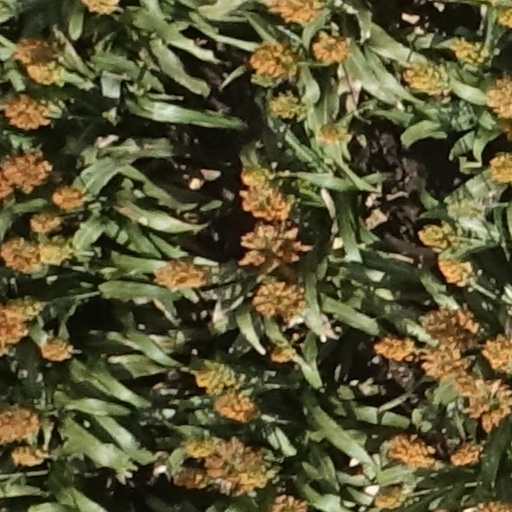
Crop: sorghum